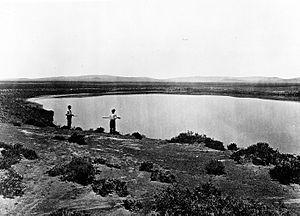
Cet article recense les volcans des États-Unis, classés par État ou territoire.